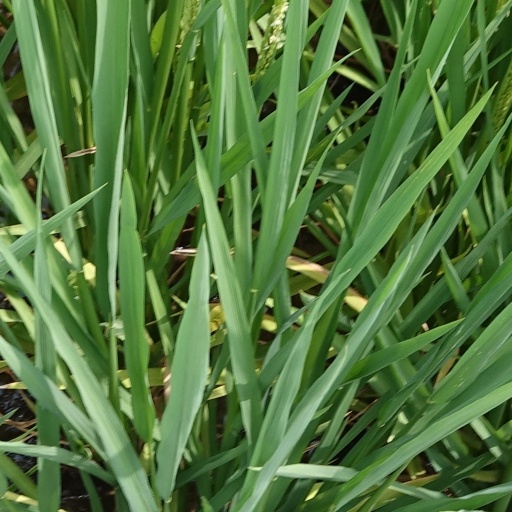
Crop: rice